Women in the Middle Ages

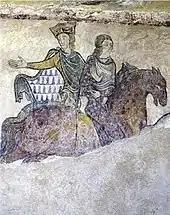
Eleanor of Aquitaine was a wealthy and powerful woman.

Moreover, the growing cult of Mary Magdalene allowed destitute women, such as the poor, widowed, prostitutes, and former priest's wives to seek refuge at Magdalene houses. The parallel cult of the Virgin Mary reframed contemplation of Christ through Mary's suffering. Regarding the role of women in the Church, Pope Innocent III wrote in 1210: "No matter whether the most blessed Virgin Mary stands higher, and is also more illustrious, than all the apostles together, it was still not to her, but to them, that the Lord entrusted the keys to the Kingdom of Heaven". Both cults allowed secular women to engage with female sanctity where they had been previously excluded due to their non-celibate status.